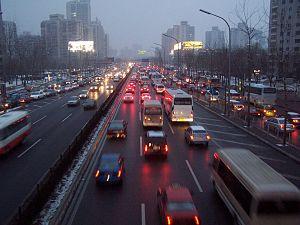
Les systèmes de transport intelligents sont les applications des nouvelles technologies de l'information et de la communication au domaine des transports et de sa logistique. On les dit « intelligents » parce que leur développement repose sur des fonctions généralement associées à l'intelligence : capacités sensorielles et de choix, mémoire, communication, traitement de l'information et comportement adaptatif.